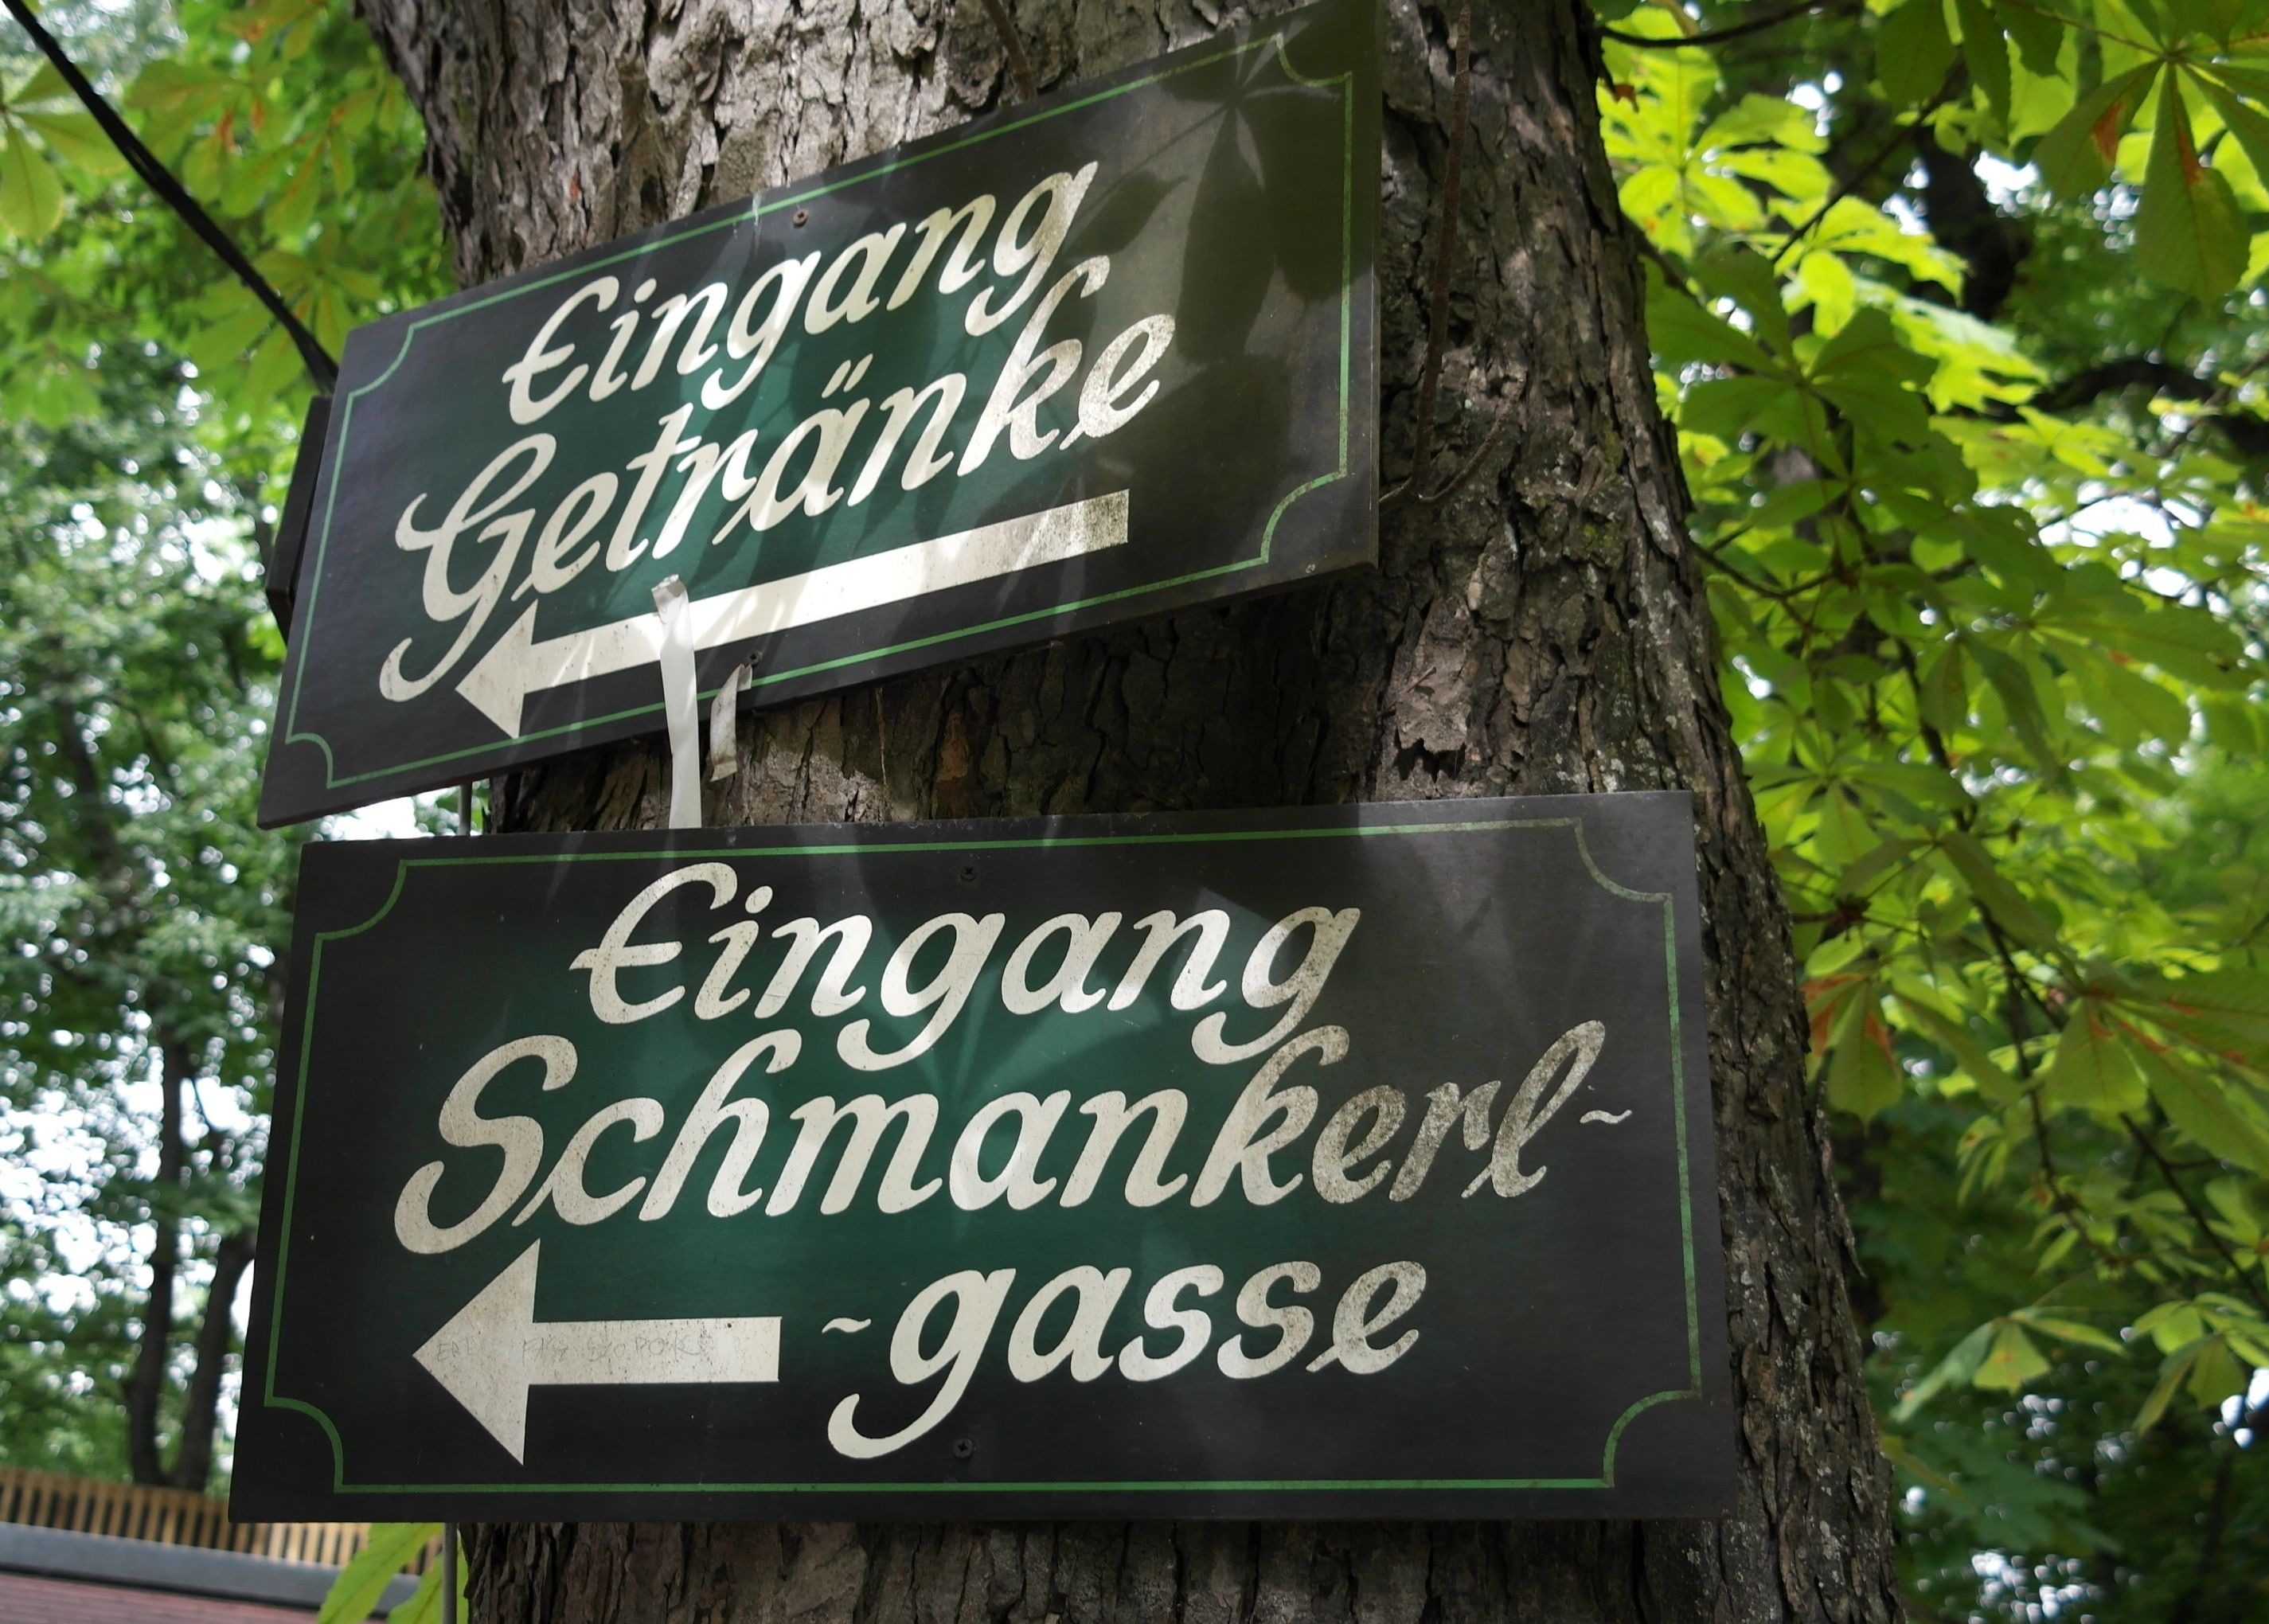
advertising, sign, cozy, drink, street sign, signage, eat, signs, bavaria, beer garden, caption